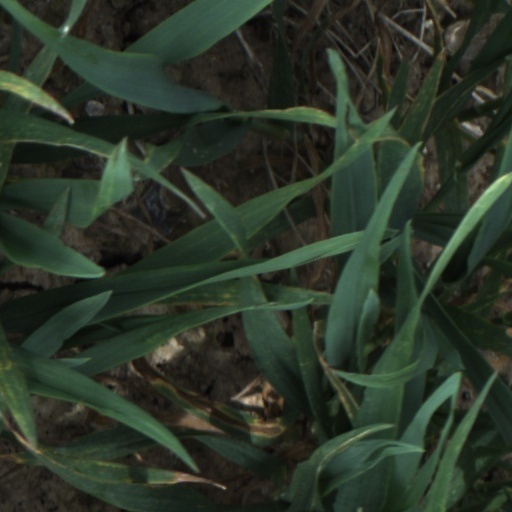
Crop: wheat